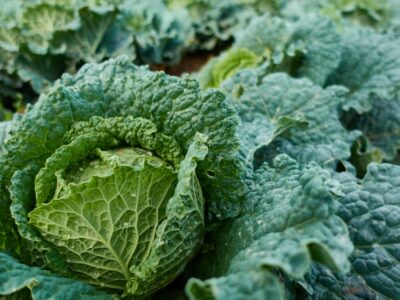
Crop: unknown
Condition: cabbage